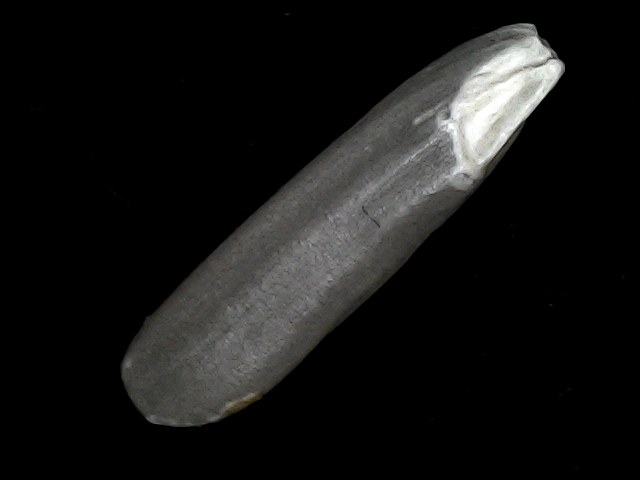
Rice variety: BRRI102